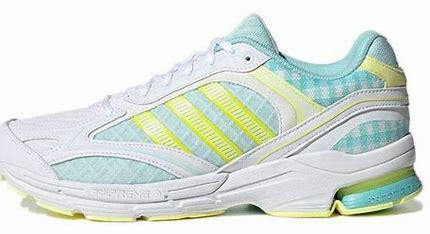
Brand: adidas
Model: Spiritain 2000